Gil Gutierrez

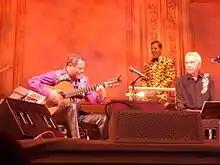
Gil Gutiérrez performs live at Carnegie Hall with Doc Severinsen and Steven Reineke

Gutiérrez has performed as a soloist with the Minnesota Symphony, Florida Symphony and with the Doc Severinsen Big Band Tour in Dallas, Texas. In 2013 he was the featured artist and directed the ensemble at the Calaca Festival honoring Chavela Vargas in San Miguel de Allende. For three consecutive years,the Gil Gutiérrez Trio has performed at Caffe Lena in Saratoga Springs. Likewise, he has delivered energetic repeat performances at the Shalin Liu Performance Center Rockport, Massachusetts where his music was framed by sweeping views of the Atlantic Ocean. In 2023 Gil was featured on the PBS documentary American Masters in an episode called "Never Too Late" focusing on the career of Doc Severinsen. Constantly pushing boundaries as a musical director he brings together new combinations of musicians and musical styles. These include opera, jazz, cantaor flamenco, Cuban and Mexican styles to create performances considered the cultural vanguard. Among his works are performances of his original compositions with the New York Choral Society and scoring of several films including El Cochero, El Alcazar de Chapultepec and Una Causa Noble. Gutiérrez composed and performed the soundtrack for the documentary film Lost and Found in Mexico. In 2013 Gutierrez was featured in the National Geographic Traveler documentary The Granny Diaries. He was a special guest soloist with Arturo Sandoval in the Mexico City Palace of Fine Arts.